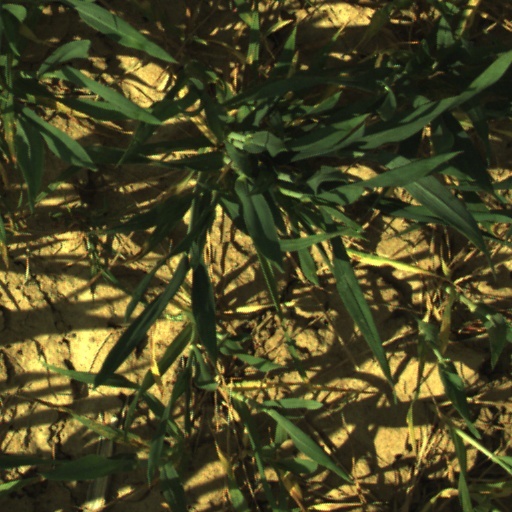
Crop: wheat